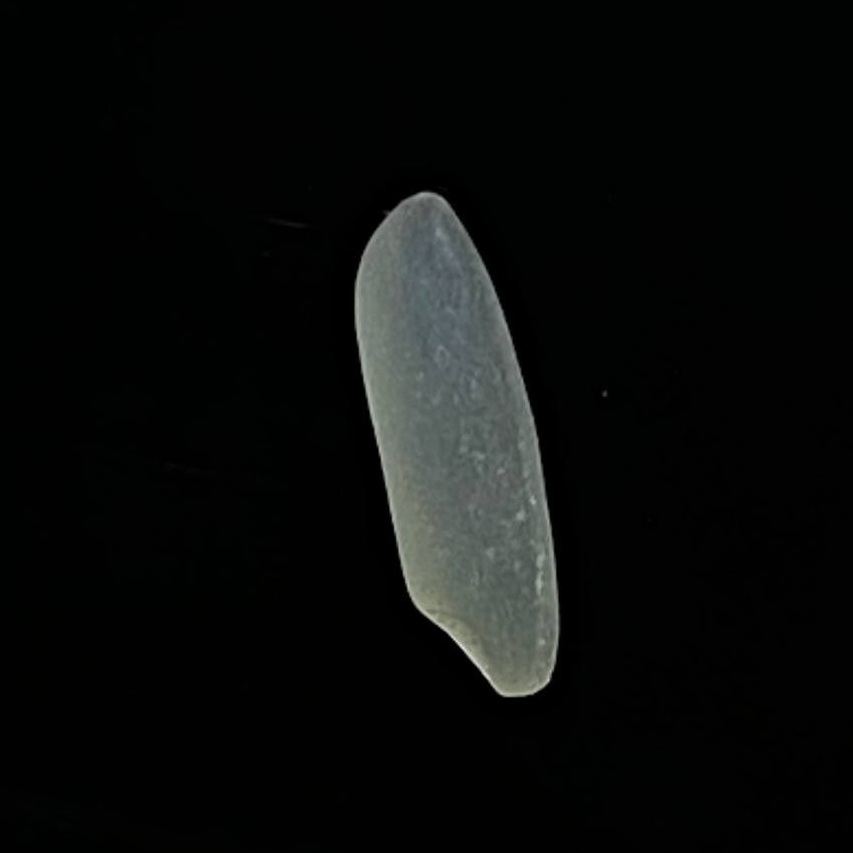
Rice variety: Shampakatari